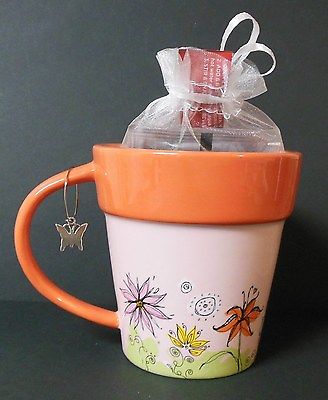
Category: mug